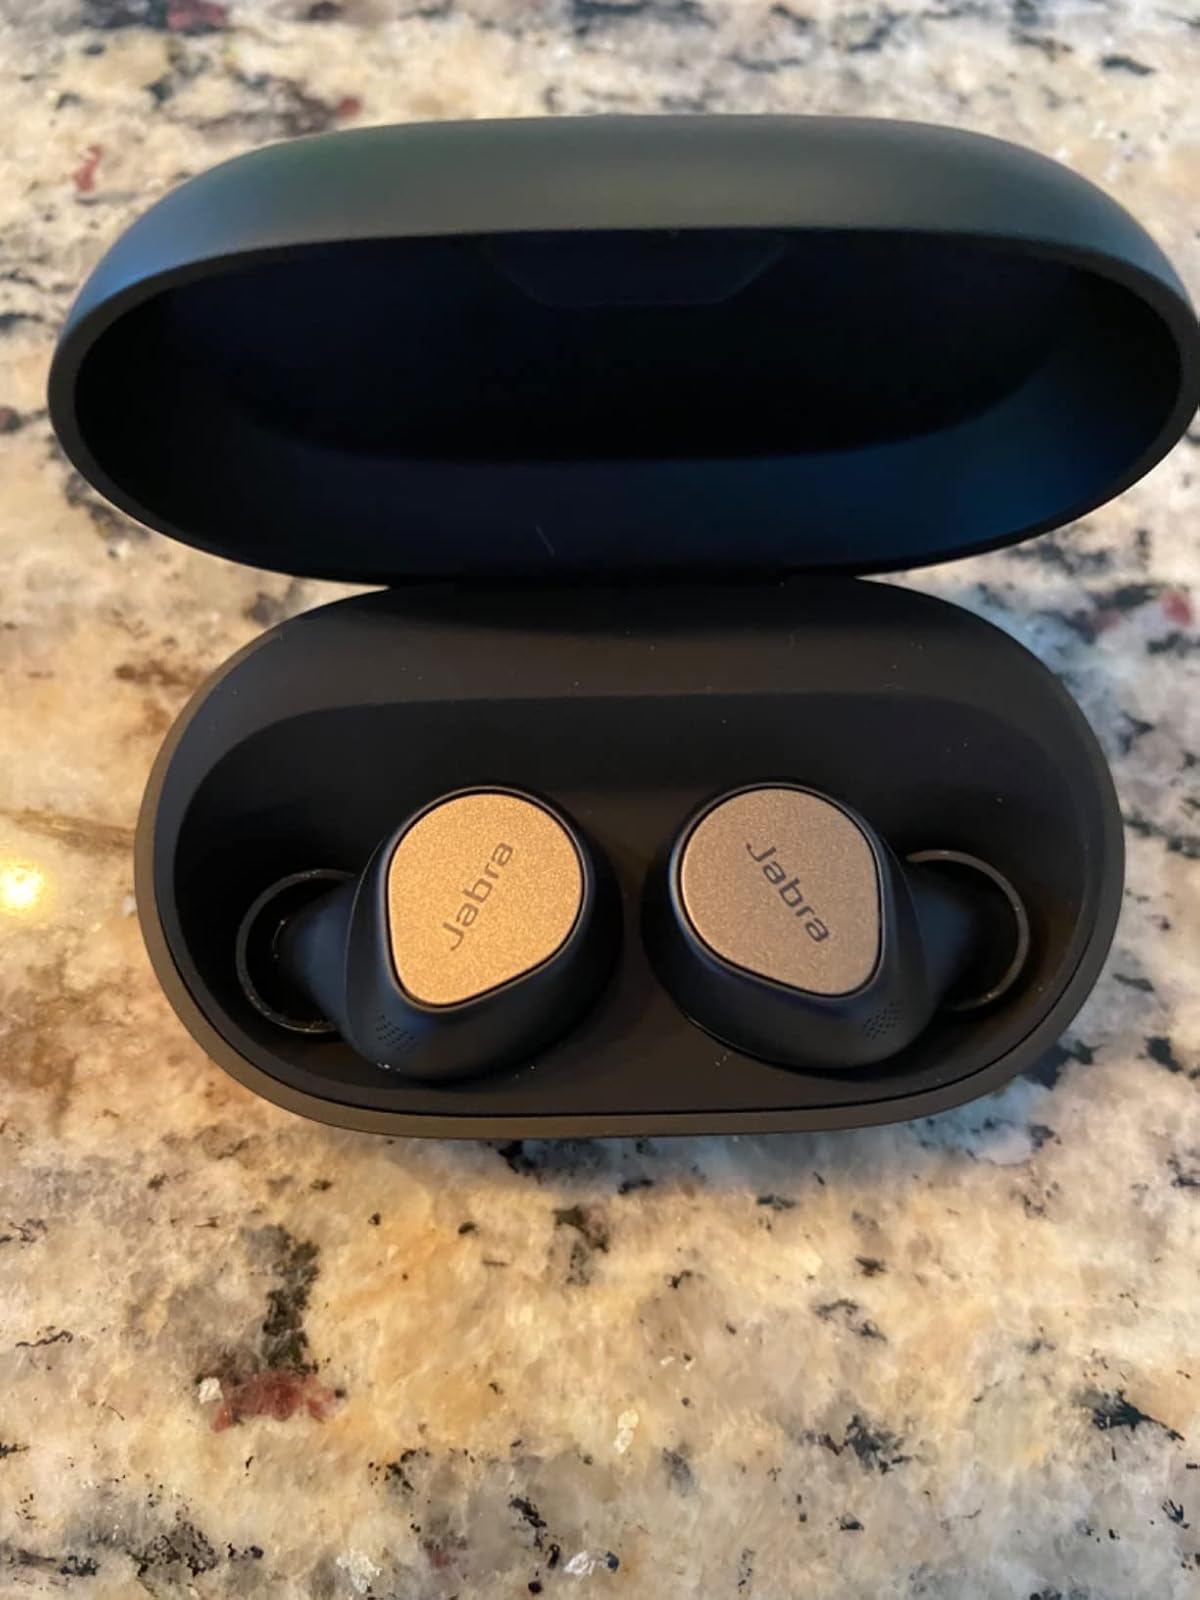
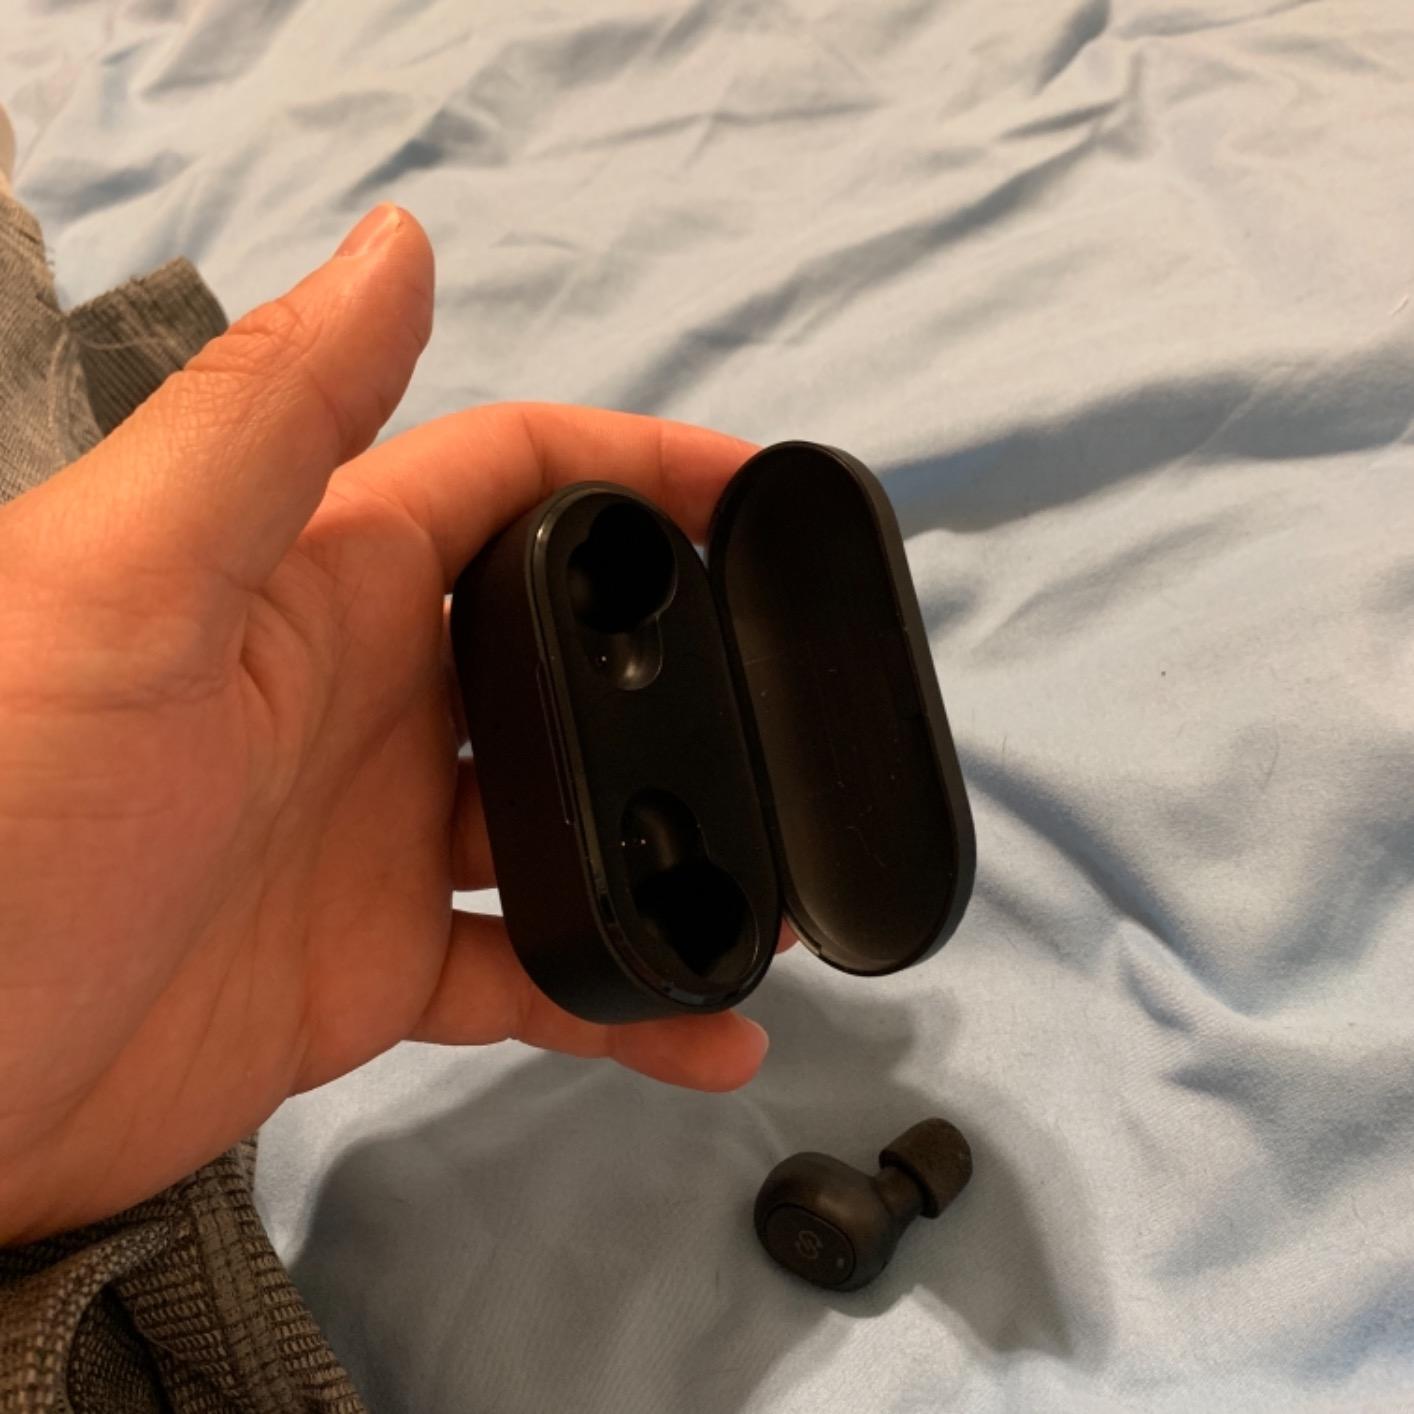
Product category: earbuds
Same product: no